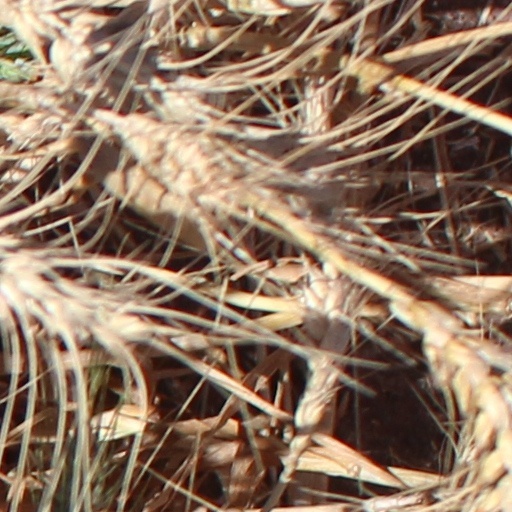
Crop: wheat